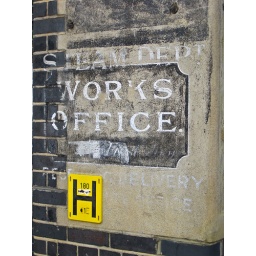
Ghost sign on a wall in London for Steam Department Works, whatever that is. Looks pretty old, though.